Kris

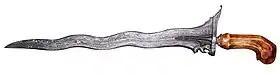
The shiny nickelous pattern on dark iron background visible on kris' blade

The kris blade is called a or . Kris blades are usually narrow with a wide, asymmetrical base, one rare kind of kris with a broad blade is the "keris buah beko" in Kelantan and Java copying the shape of the "oroxylum" seed pod. The kris is famous for its wavy blade; however, older types of kris dated from the Majapahit era have straight blades, as do more than half of all kris prior to the modern era. The number of curves on the blade (known as "luk" or "lok") is always odd. Common numbers of luk range from three to thirteen waves, but some blades have up to 29. In contrast to the older straight type, most kris today have a wavy blade which is supposed to increase the severity of wounds inflicted upon a victim.